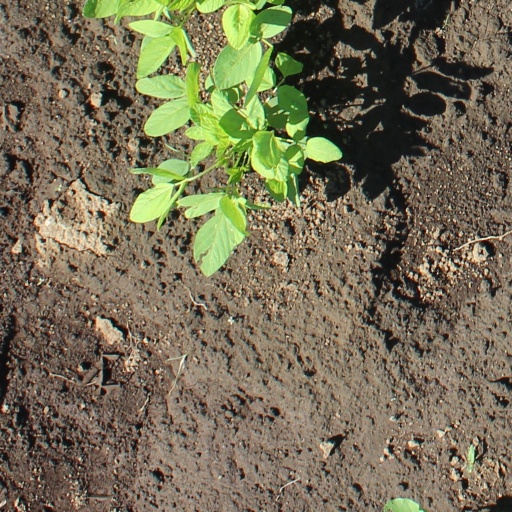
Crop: soybean